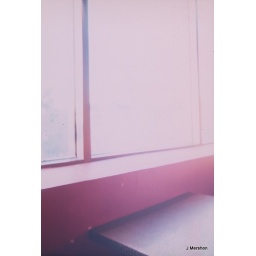
That table by the window